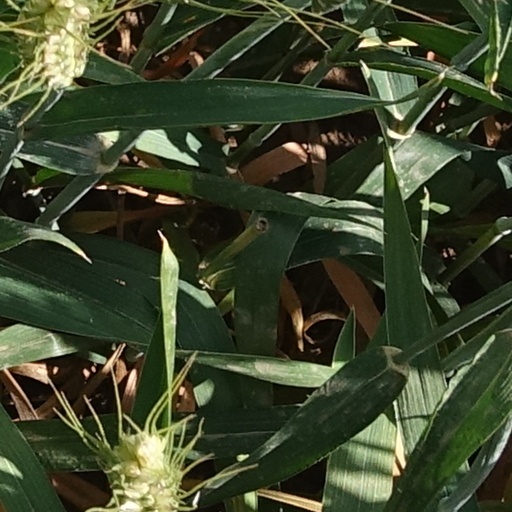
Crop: wheat